Angel Bakeries

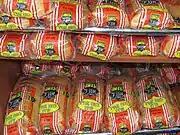
Bags of sliced, "dark white" Angel "lechem achid" (price-controlled bread) for sale in a Jerusalem grocery.

In keeping with government regulations, Angel Bakeries also produces several varieties of price-controlled bread ("lechem achid") for the low-income sector.